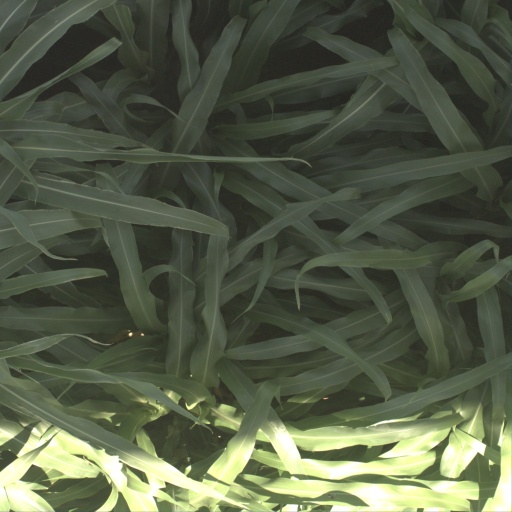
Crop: sorghum